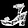
Label: Sandal